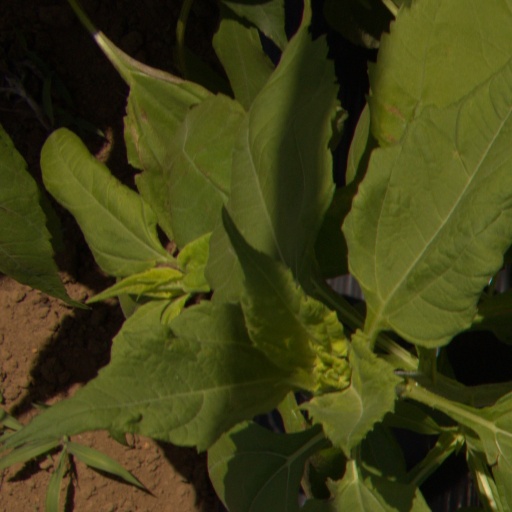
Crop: Jerusalem artichoke